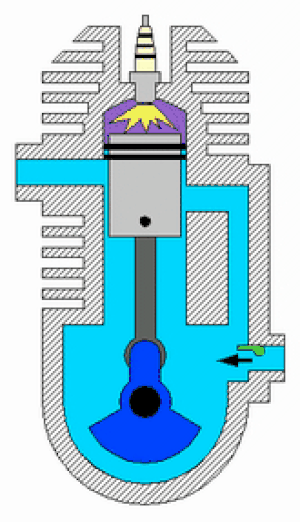
Totaktsmotor
Totaktsmotor virkemåde
En totaktsmotor er en stempel- og forbrændingsmotor, som under en termodynamisk kredsproces udvikler energi ved tilførsel af brændstof.